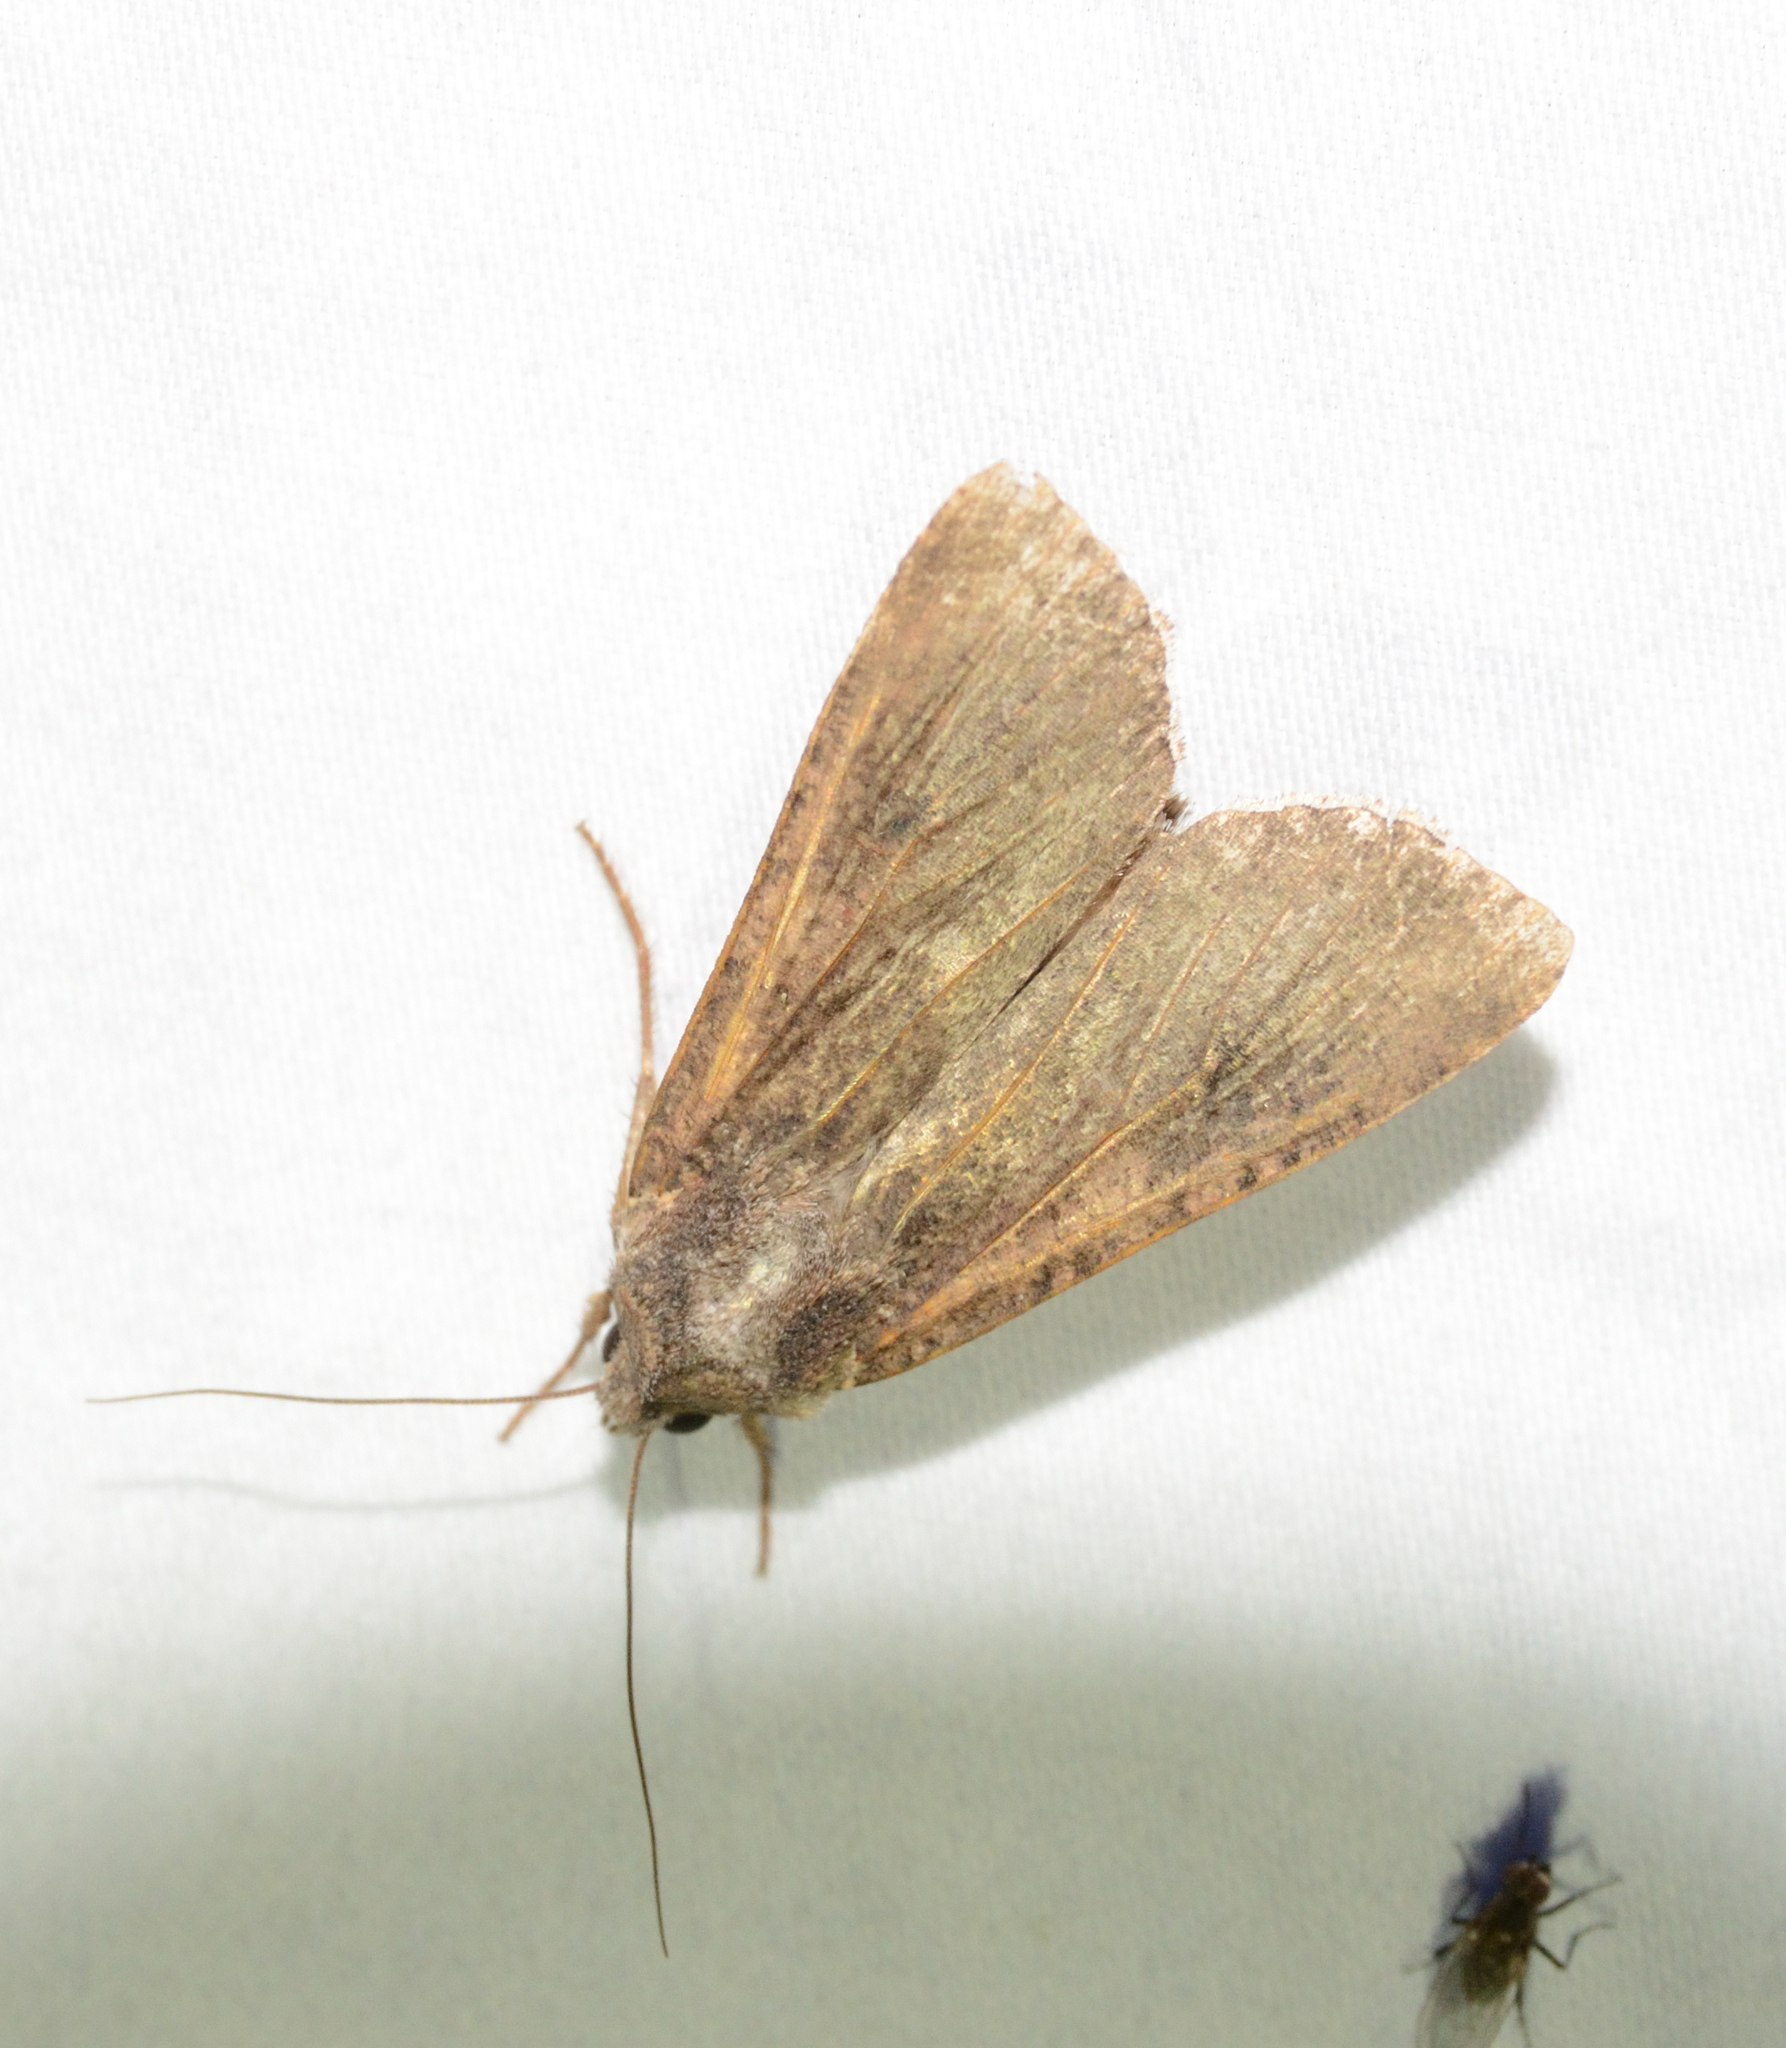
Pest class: cutworms